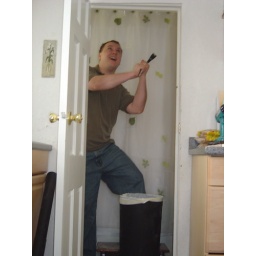
Exploring the space above the bathroom door